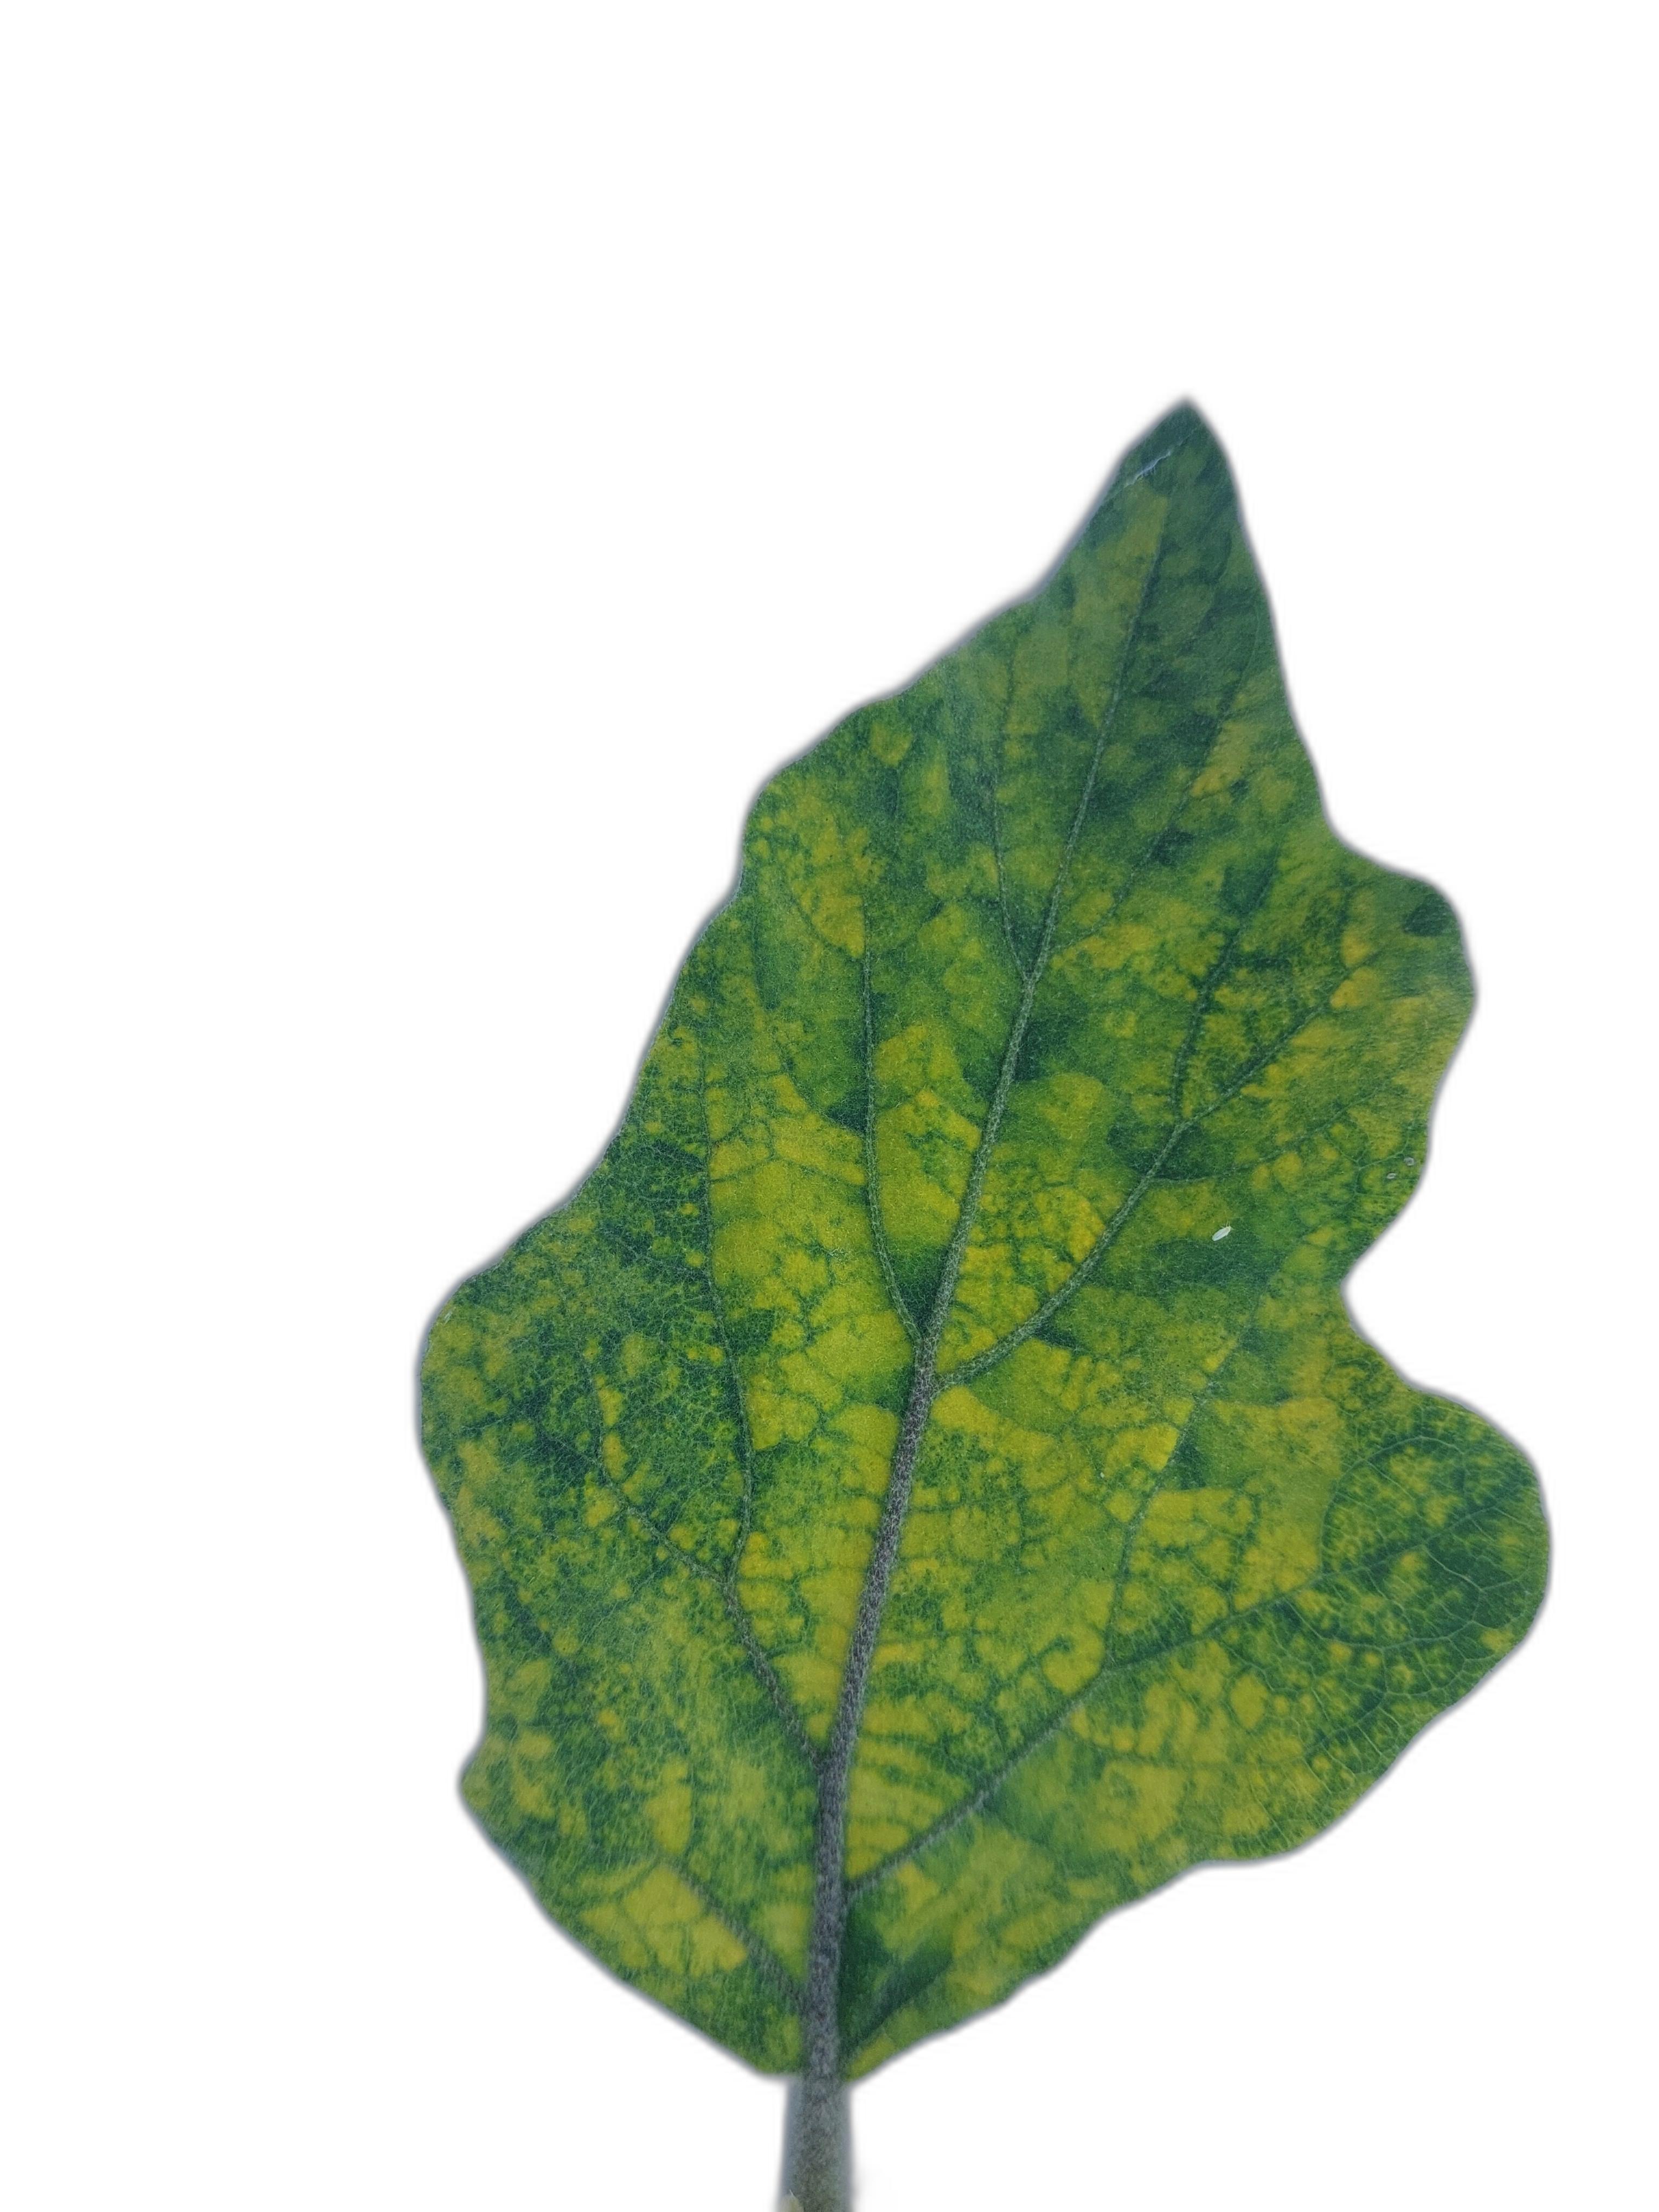
Label: Mosaic Virus Disease